David Ben

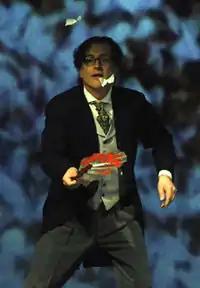
David Ben animates two butterflies in "Natural Magick" part of the 2011 Luminato Festival

Collaborating again with Watson, Ben wrote a new theatrical work, "Tricks"—a post-modern show focusing on the classics of magic. He returned to the stage with critical success. Designer credits: set design by David Rayfield, lighting by Bonnie Beecher and an original score by John Lang. The work was presented in 2004 at Artword Theatre (Toronto) in collaboration with Magicana.